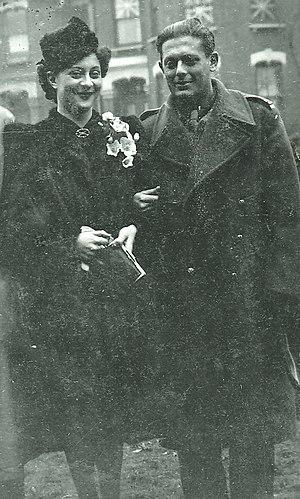
Stephan Körner, est un philosophe britannique, spécialisé dans le travail de Kant, l'étude des concepts et la philosophie des mathématiques.